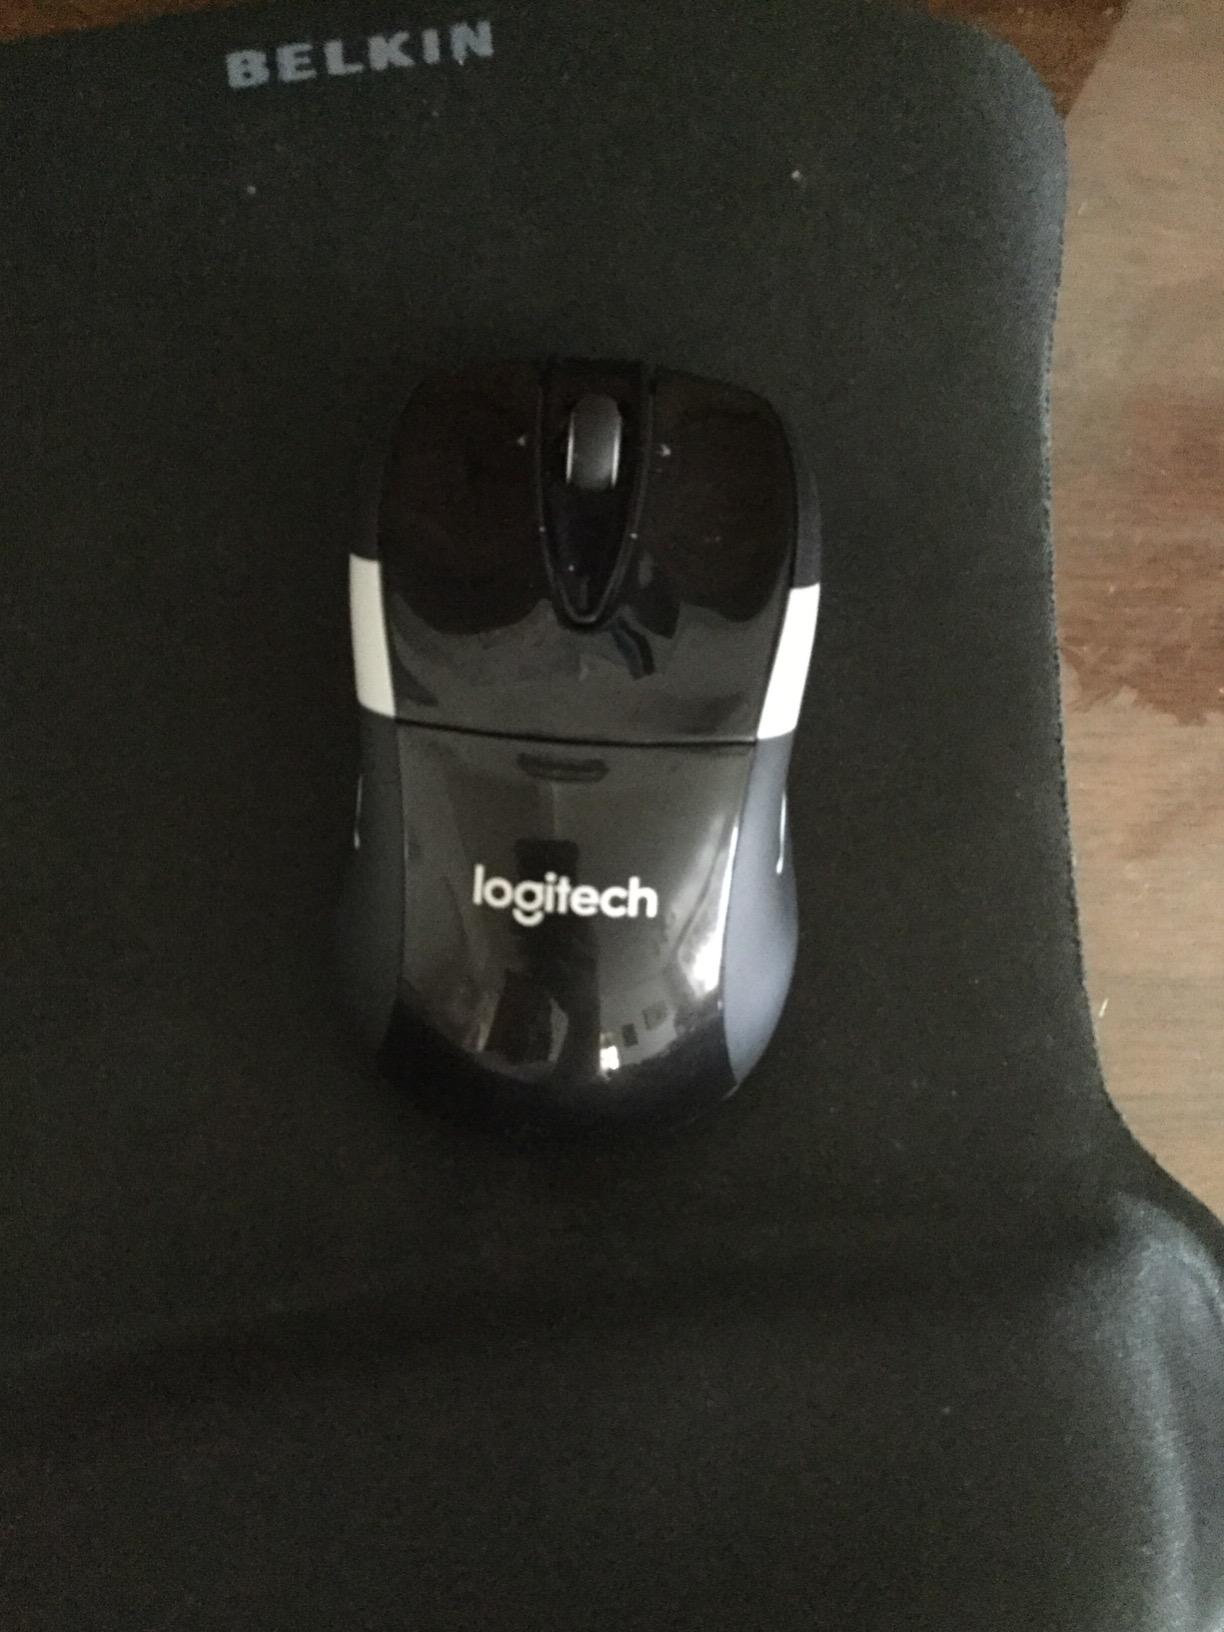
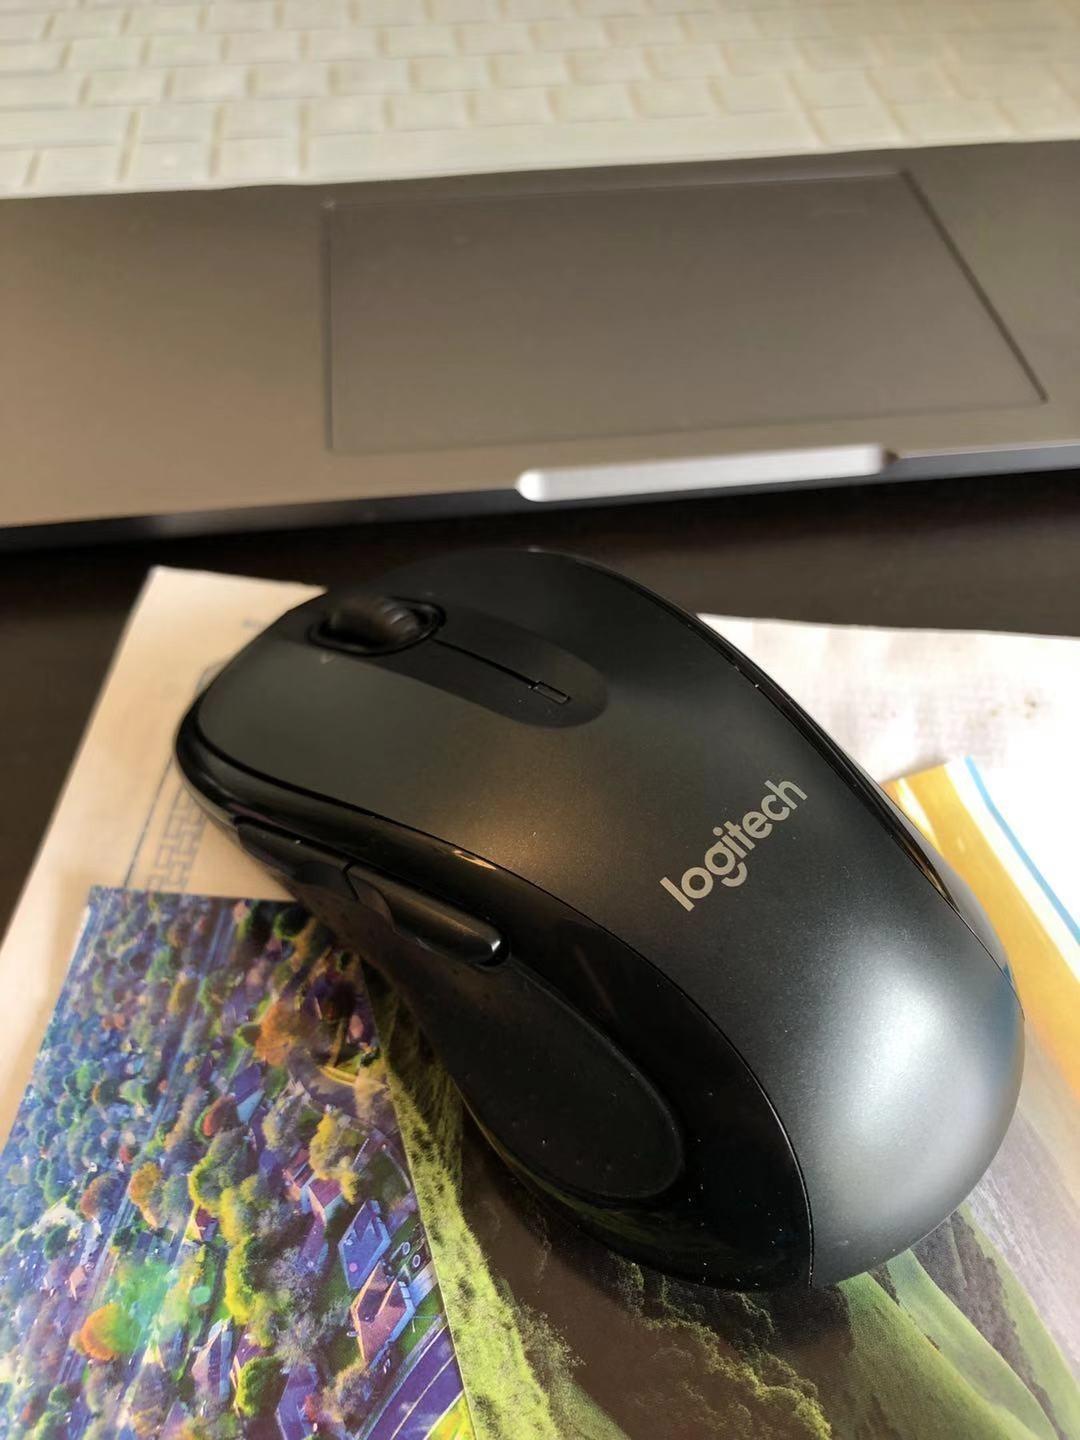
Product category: mouse
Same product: no